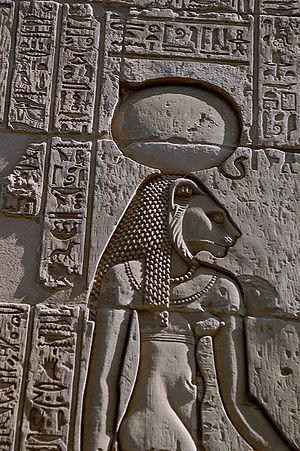
Égypte II : La Prophétie d'Héliopolis est un jeu vidéo d'aventure développé et édité par le studio français Cryo Interactive en 2000, en coproduction avec la Réunion des musées nationaux. C'est le deuxième jeu de la série Égypte après Égypte : 1156 av. J.-C. - L'Énigme de la tombe royale, dont il reprend le thème et le principe, c'est-à-dire un jeu d'aventure historique à dimension éducative dans l'Égypte antique. Égypte II se déroule cependant à une époque différente et développe une intrigue autonome avec des personnages différents.